Sara Elizabeth Lioi

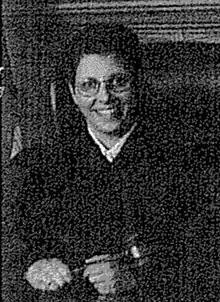
Lioi in 2008

Sara Elizabeth Lioi (born December 17, 1960) is the chief United States district judge of the United States District Court for the Northern District of Ohio, while also serving as a judge of the United States Foreign Intelligence Surveillance Court.